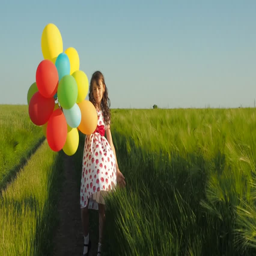
a happy child is spinning with balloons .